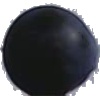
Label: Grape Blue 1